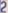
Number: 2